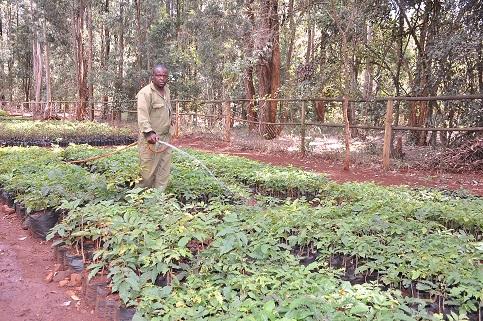
Kijana wa kiume akiwa anafanya zoezi la umwagiliaji wa miche midogo ya miti ambayo imepangwa katika makundi, akitumia bomba refu ambalo linatoa maji kwa kasi kubwa na kuyaelekeza mahali ambapo yanamwagikia.